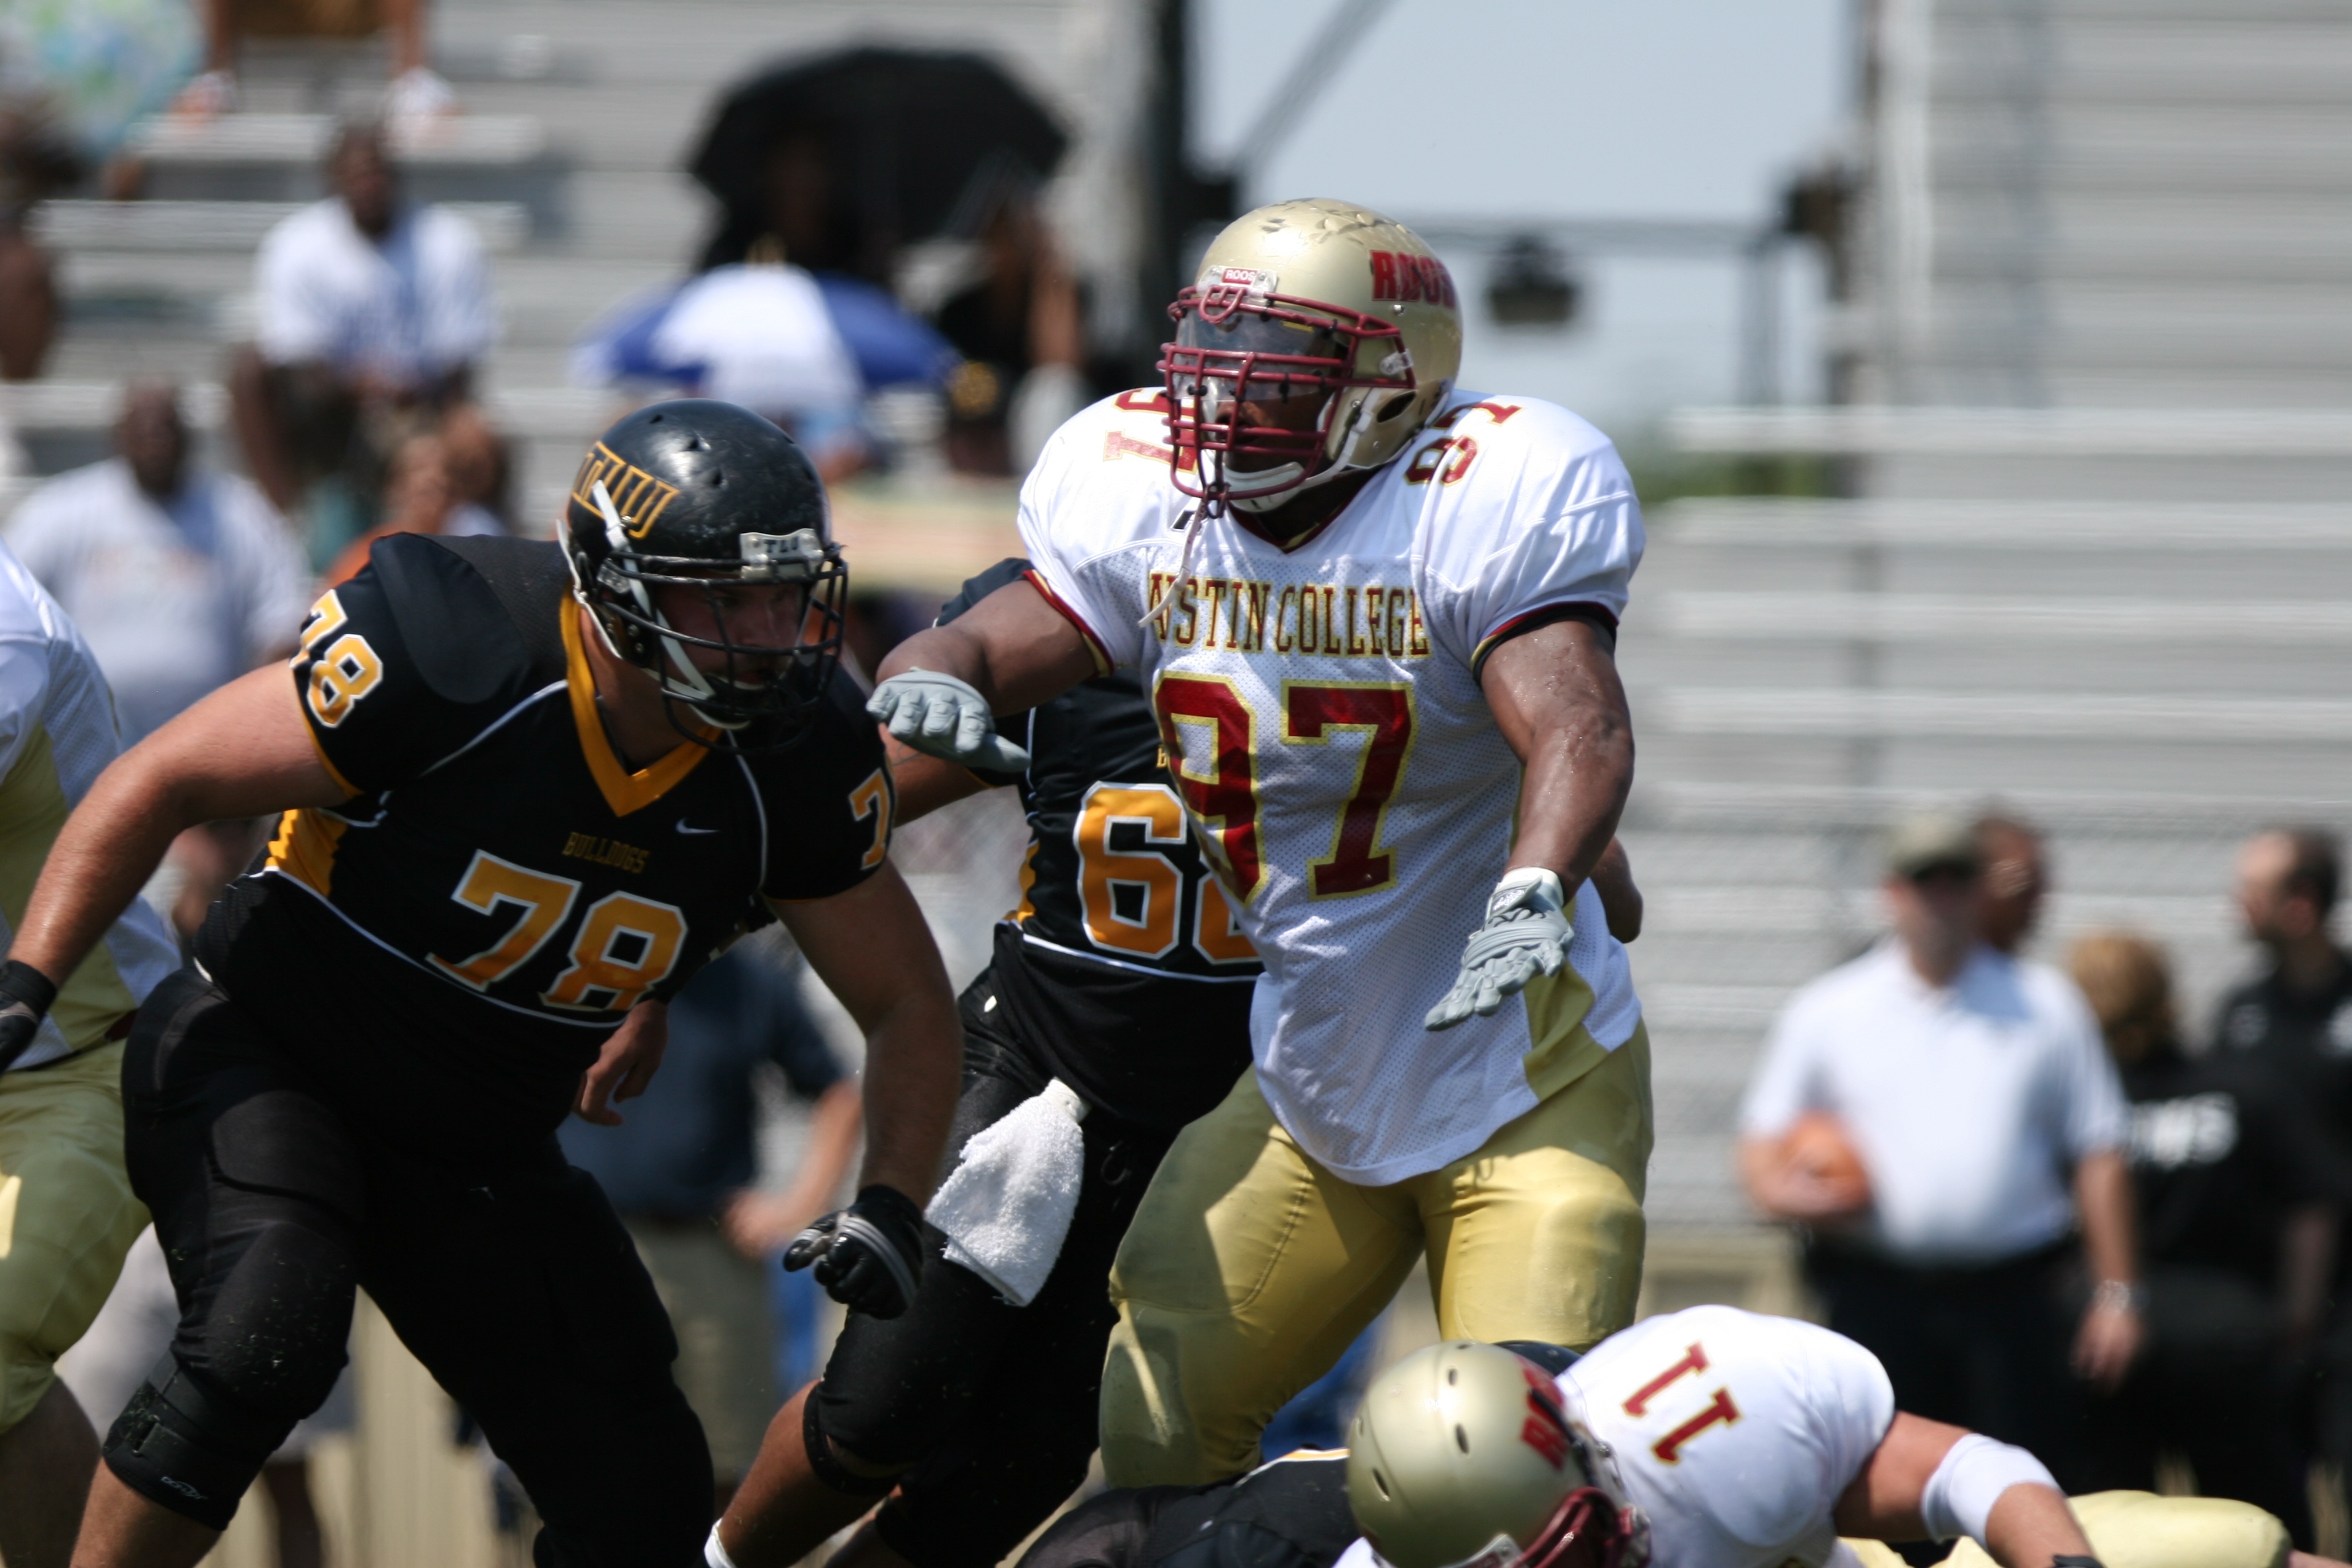
sport, field, game, play, male, action, soccer, football, stadium, player, competition, men, team, american football, sports, helmet, uniform, texas, college, athlete, conflict, aggressive, texan, tackle, football player, football game, linemen, offensive line, football equipment and supplies, gridiron football, defensive line